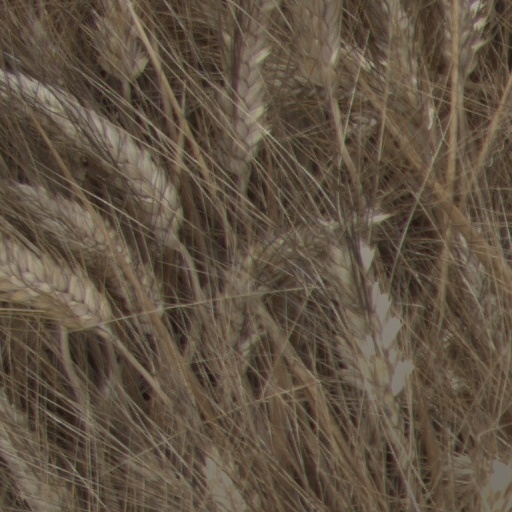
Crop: wheat